Godthåbsvej

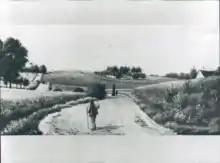
Godthåbsvej at present-day Grøndals Allé, 1890

It is unclear when Godthåbsvej was built, but it is one of the oldest roads in the area. Associated with Ladegården, a farm established by Christian IV, although possibly much older, it was the first of several "royal roads" in the area. From 1664, it was referred to as "Den gamle Kongevej" ("The Old Royal Road") to distinguish it from New Royal Road (now Gammel Kongevej). It was for centuries also known as the Islevvejen (Islev Road) and later as Granddalsvej (Grøndal Road). From circa 1855, the outer part of the road became known as Godthåbsvej after the country house Store Godthab, which had stood on the side of the road since 1770. The inner part of the street was renamed Rolighedsvej after Rolighed, another country house.